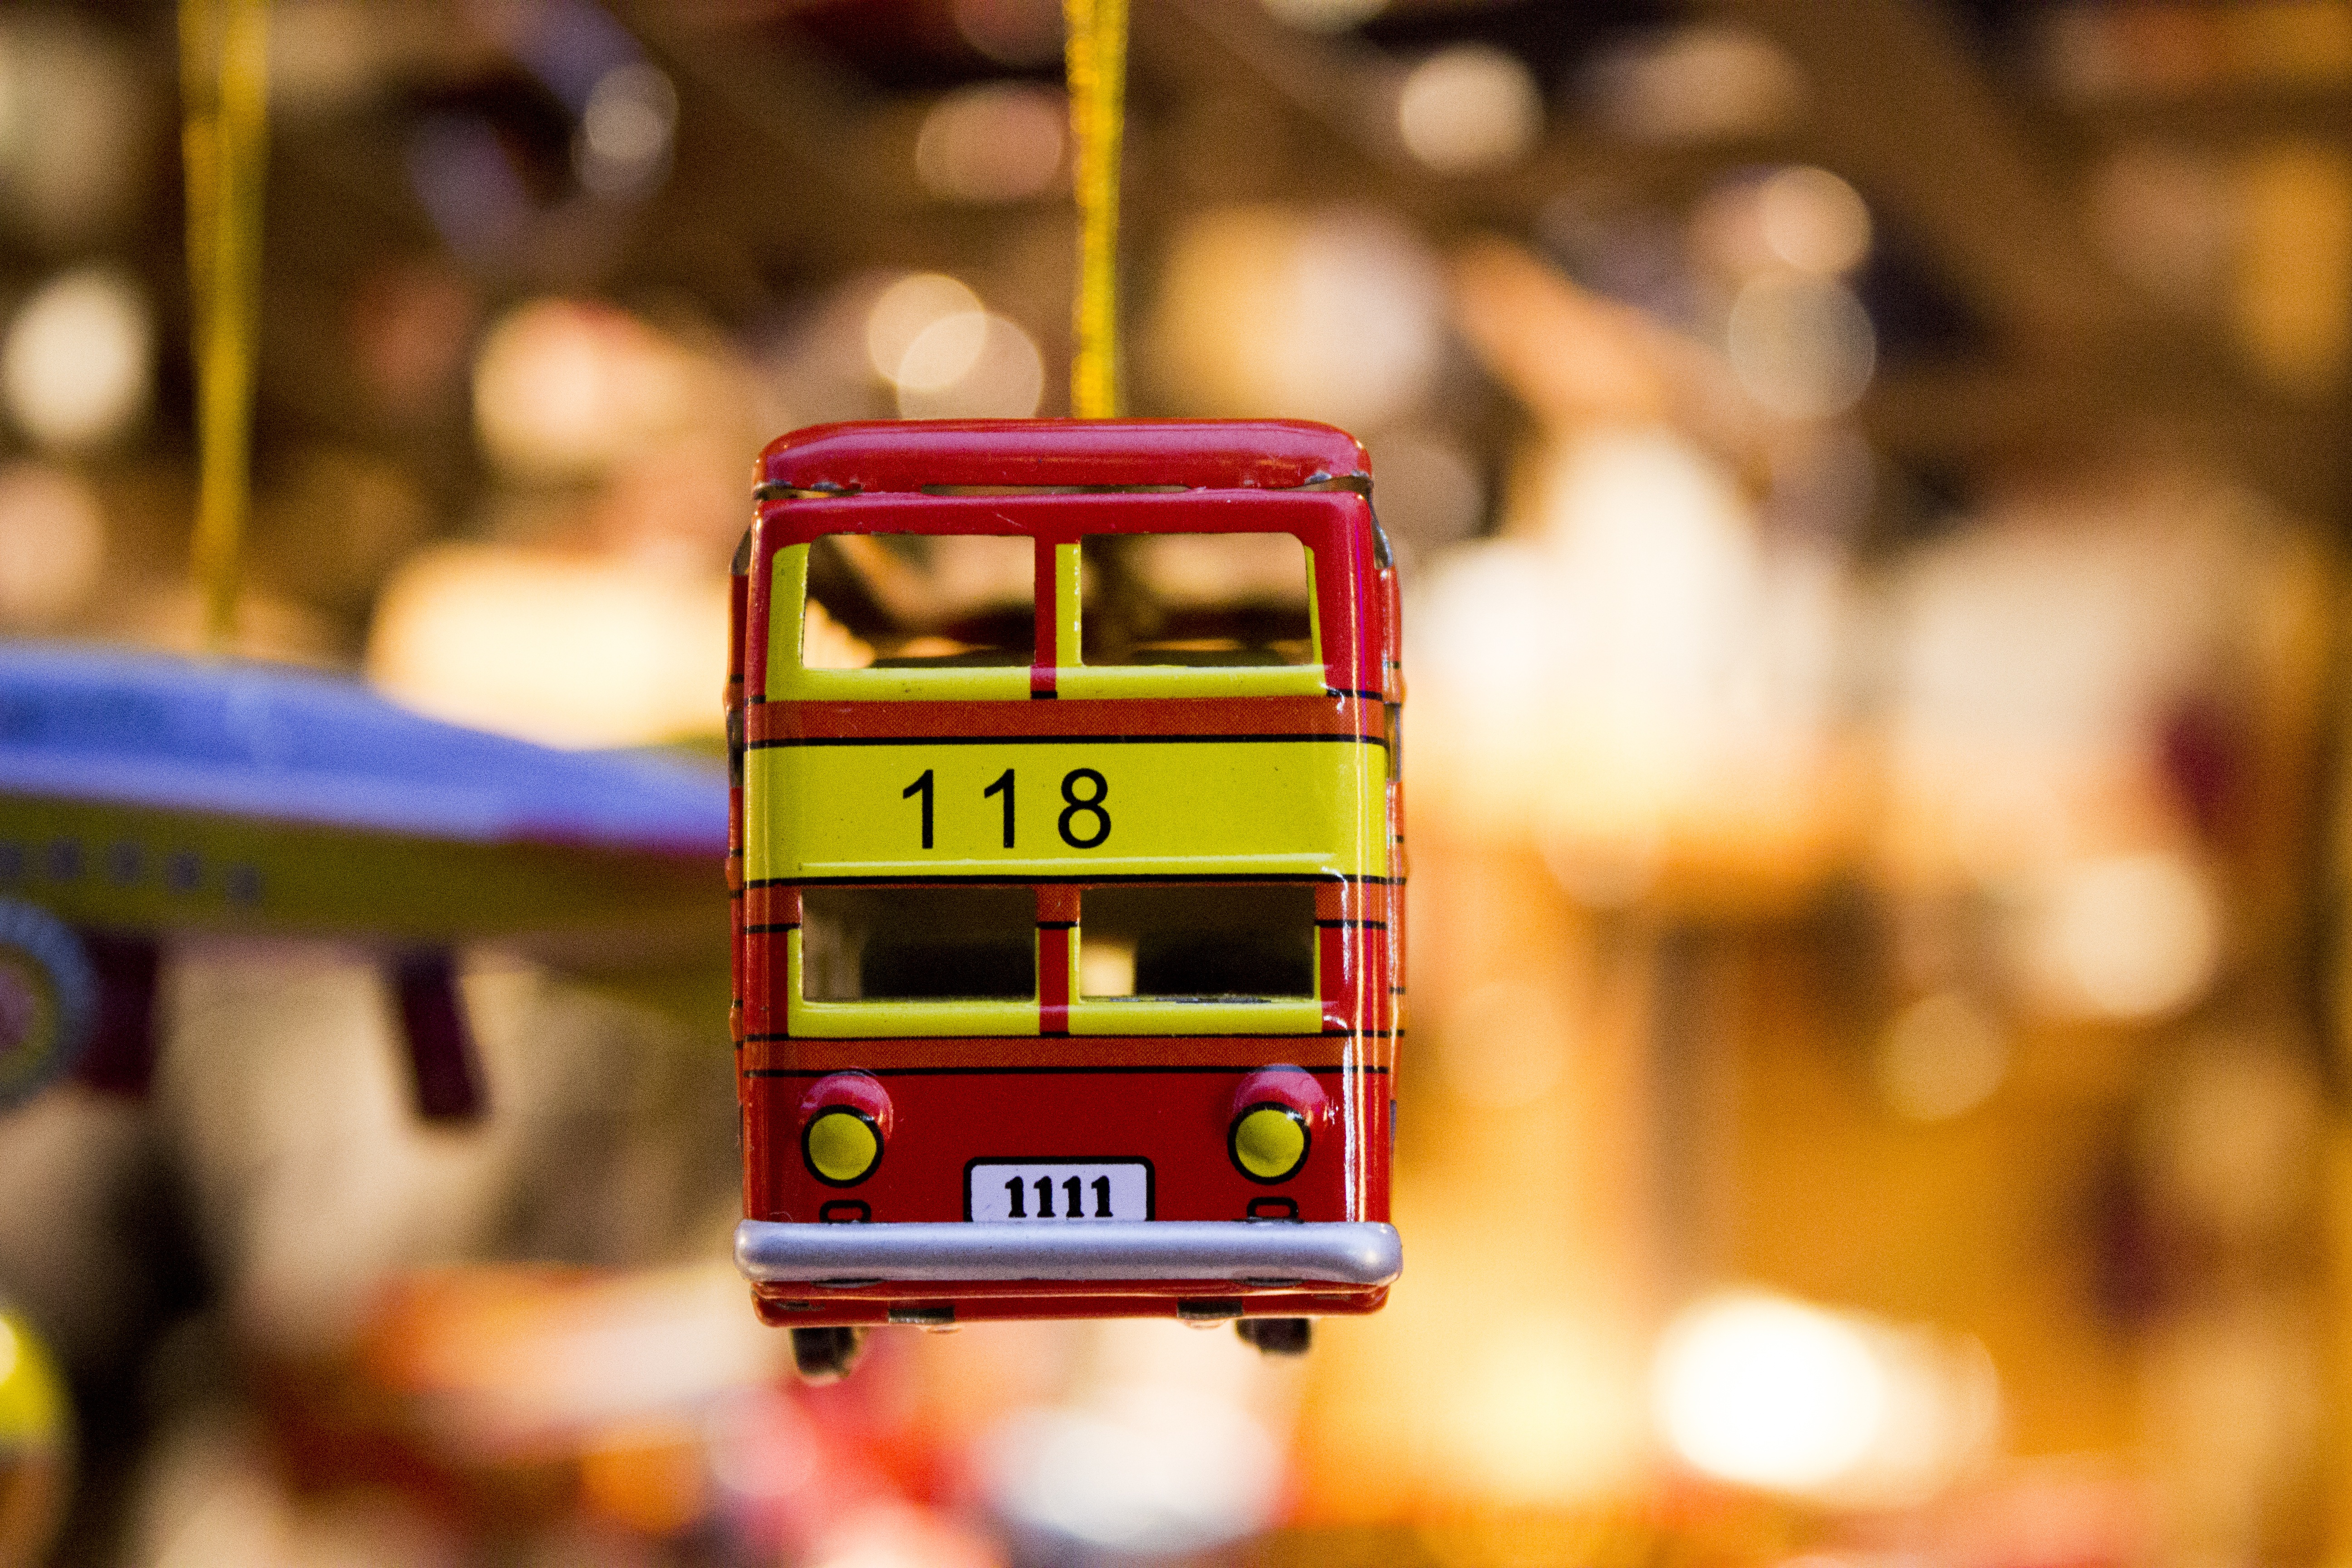
traffic, night, transport, gift, decoration, red, vehicle, color, metal, object, yellow, lighting, toy, decor, public transport, bus, art, decorative, handmade, toy car, tin car